Baban (film)

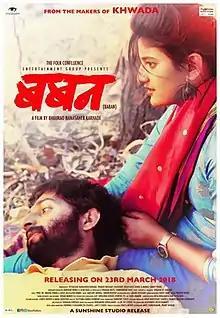
Film poster

Baban is a 2018 Indian Marathi-language comedy-drama film directed by Bhaurao Karhade and produced by The Folk Confluence Entertainment Group and Chitraksha Films.